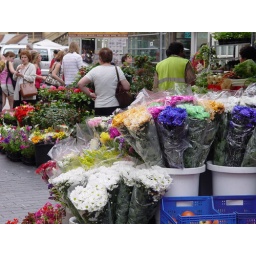
Outdoor flower market in San Sebastian